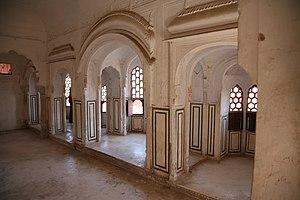
Le palais des vents est un bâtiment construit à la fin du XVIIIᵉ siècle à Jaipur, capitale du Rajasthan en Inde. Il est considéré comme l'une des merveilles de l'architecture radjpoute.